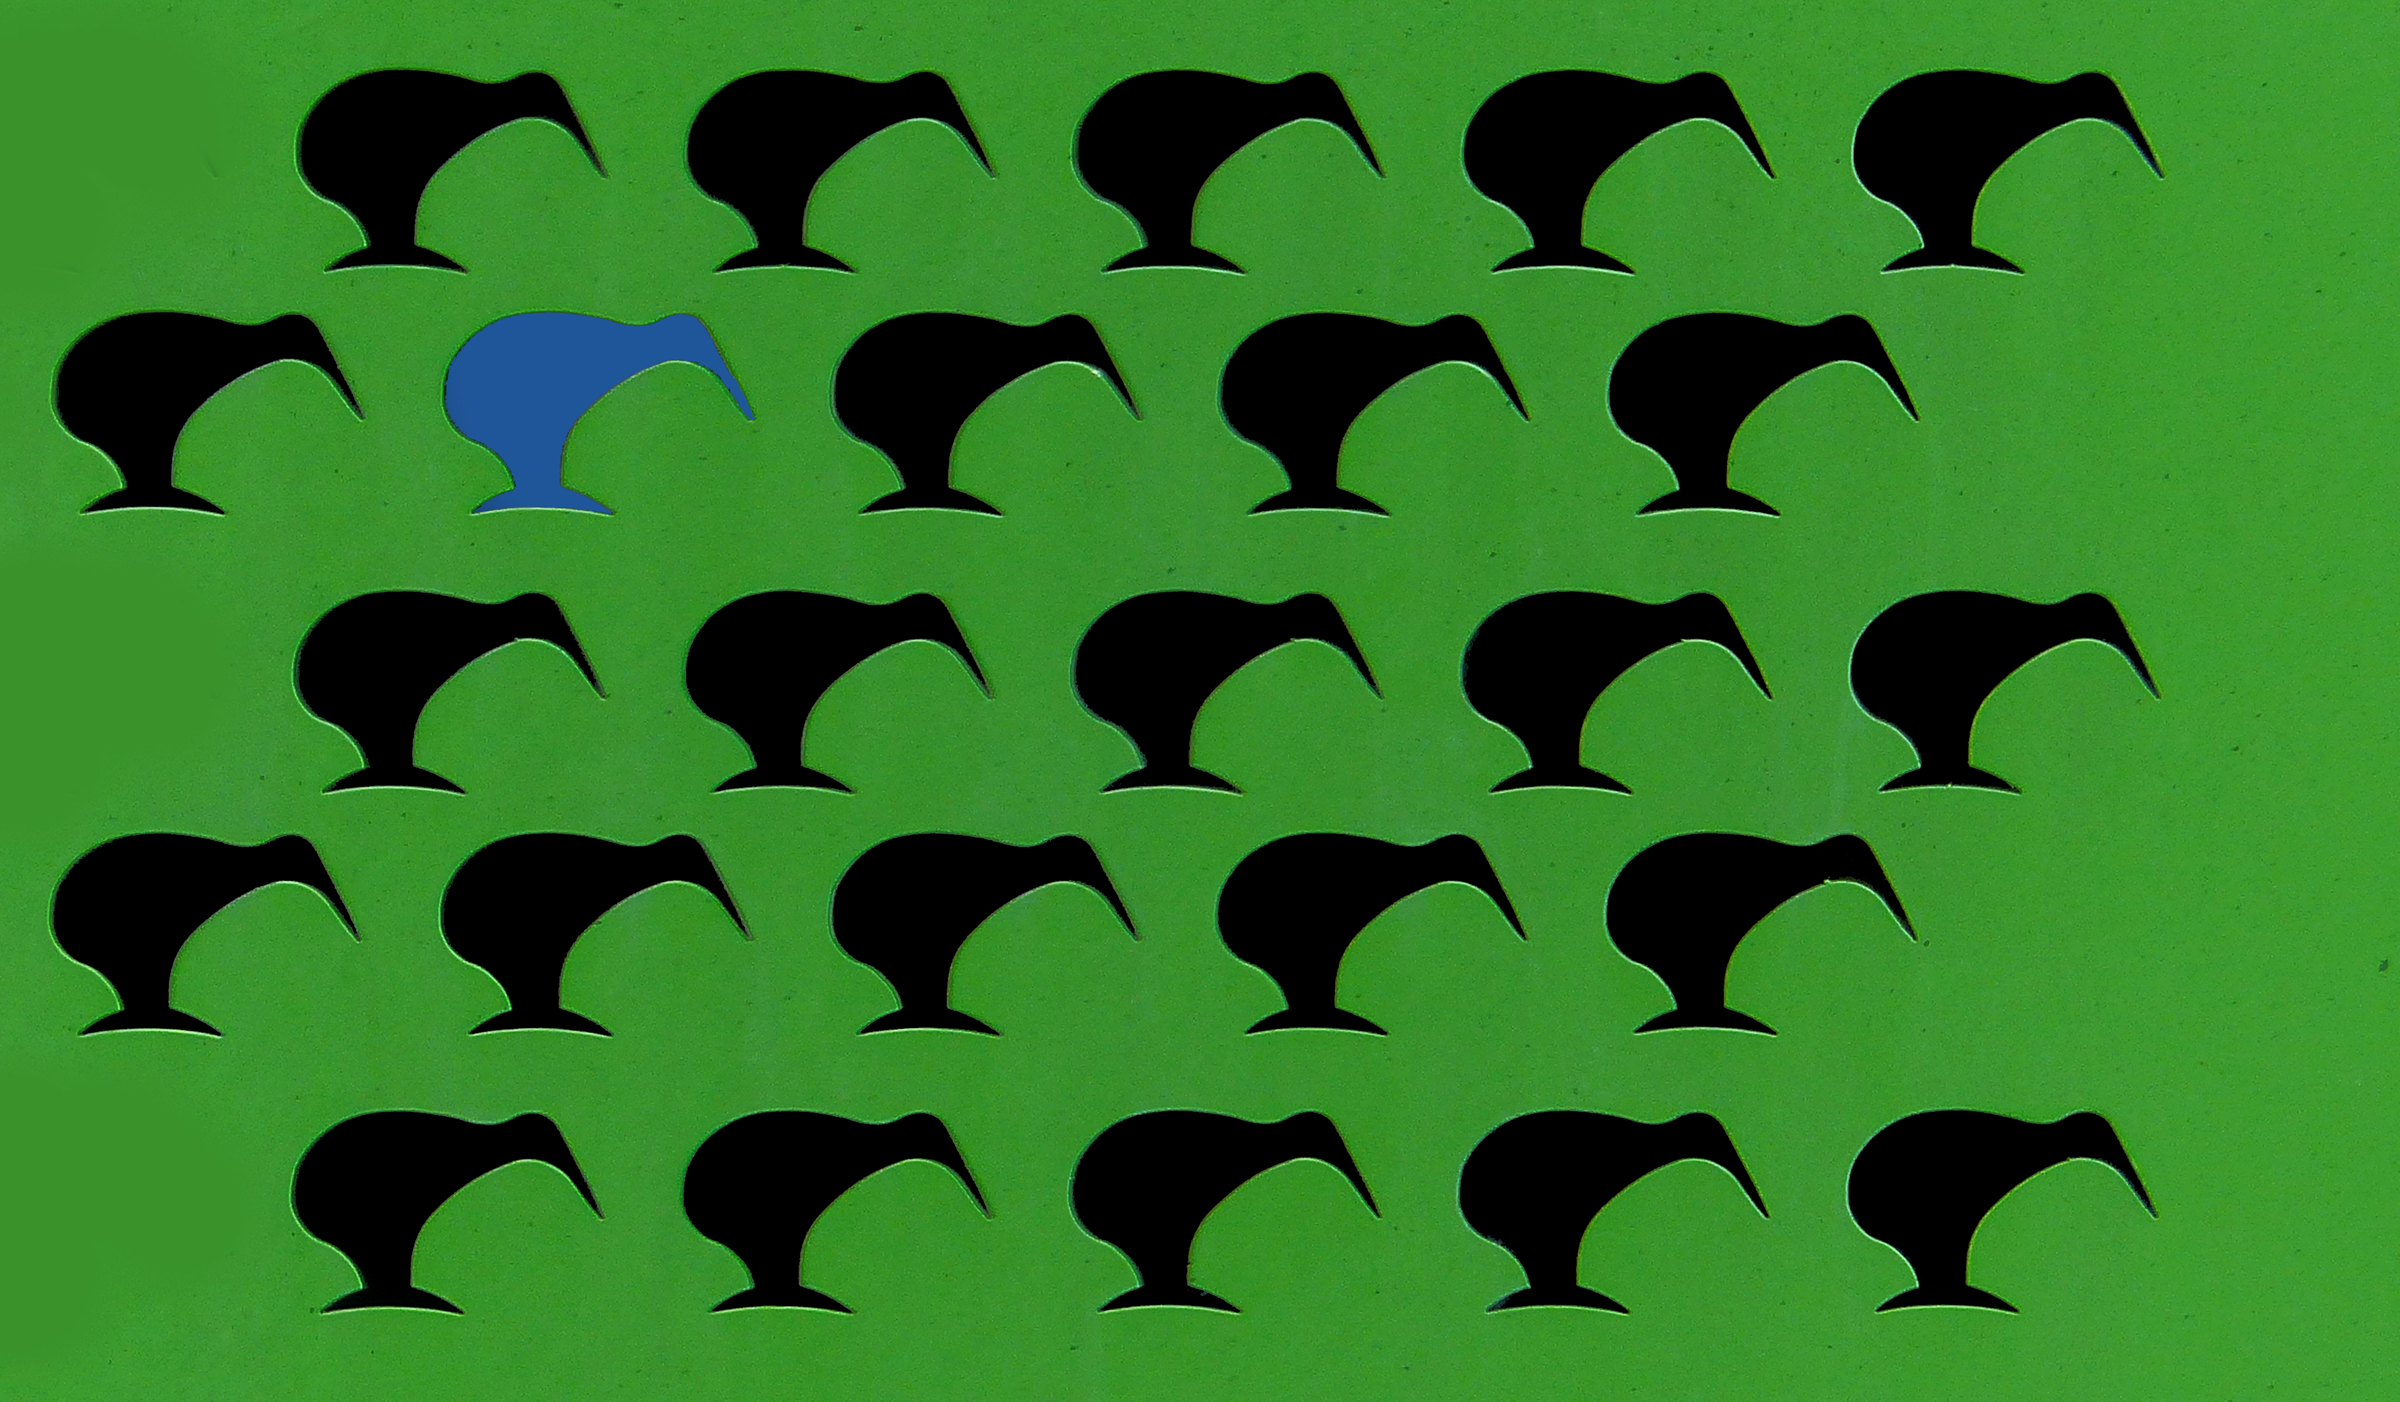
silhouette, bird, wing, leaf, green, fauna, kiwi, font, illustration, vertebrate, bat, panasonicdmcfz200, perching bird